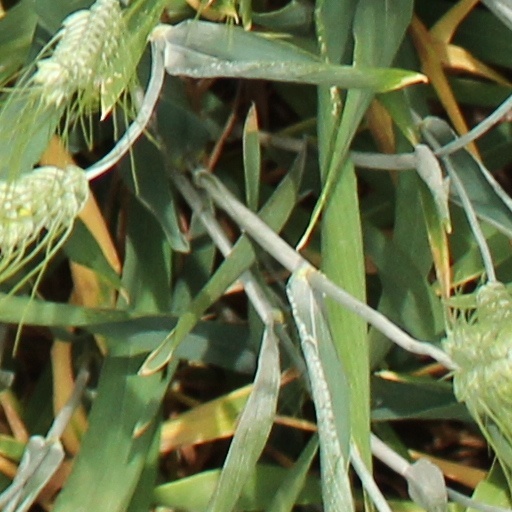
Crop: wheat